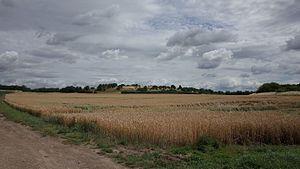
Le bassin lipsien ou plaine lipsienne ou encore le pays de Leipzig est une région non précisément délimitée qui entoure Leipzig en Allemagne centrale, au nord-ouest de la Saxe et au sud-est de la Saxe-Anhalt.